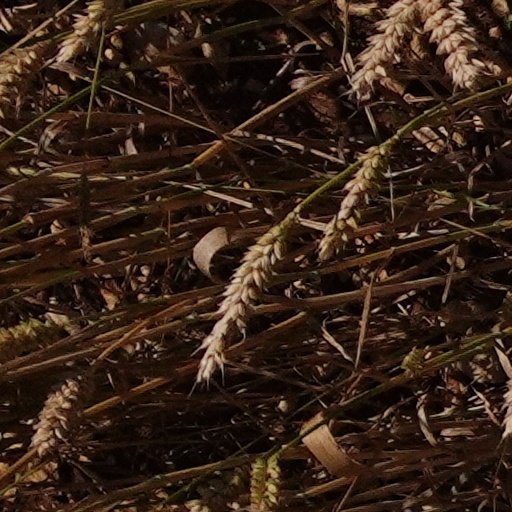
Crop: wheat